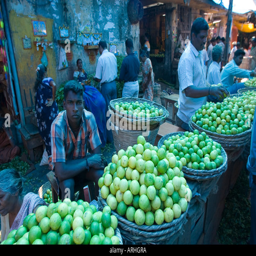
young man selling fruit in the local market